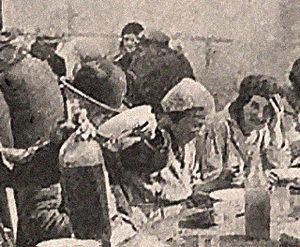
Vendangeur provençal faisant chabrot
Faire chabrot, ou chabròl en occitan, est une coutume de la moitié sud de la France qui consiste, quand il reste un fond de soupe ou de potage, à ajouter dans l'assiette du vin rouge pour diluer ce bouillon puis de porter le plat à la bouche, et à l'avaler à grandes goulées.
Le principauté-d'orange, appelé vin de pays de la principauté d'Orange jusqu'en 2009, est un vin français d'indication géographique protégée de zone qui peut être produit sur 36 communes dans le département de Vaucluse. Les conditions de cette labellisation ont été fixées par le décret du 5 mars 1981, elles sont parues au Journal officiel deux jours plus tard.